Stanisław Rembek

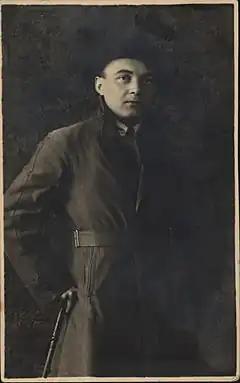
Stanisław Rembek

Stanisław Rembek (6 July 1901, Łódź – 21 March 1985, Warsaw) was a Polish writer, translator, teacher and soldier of the Home Army